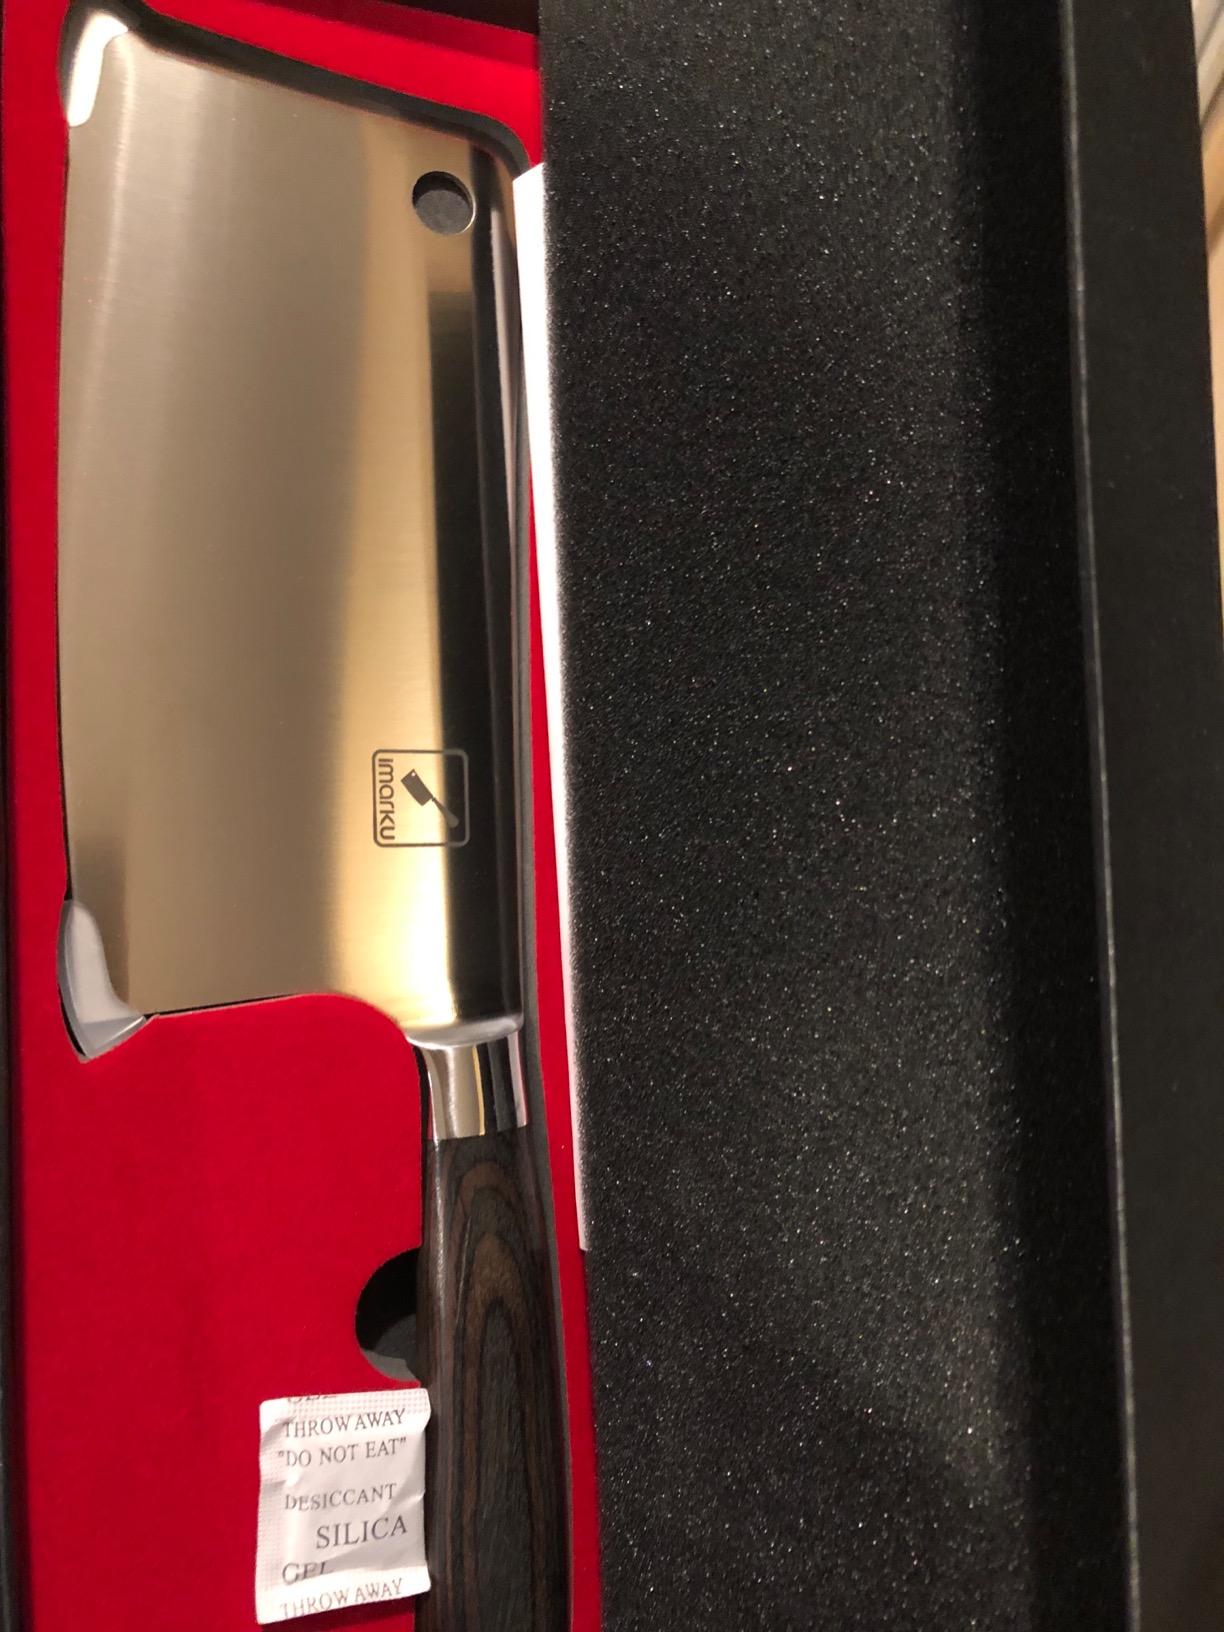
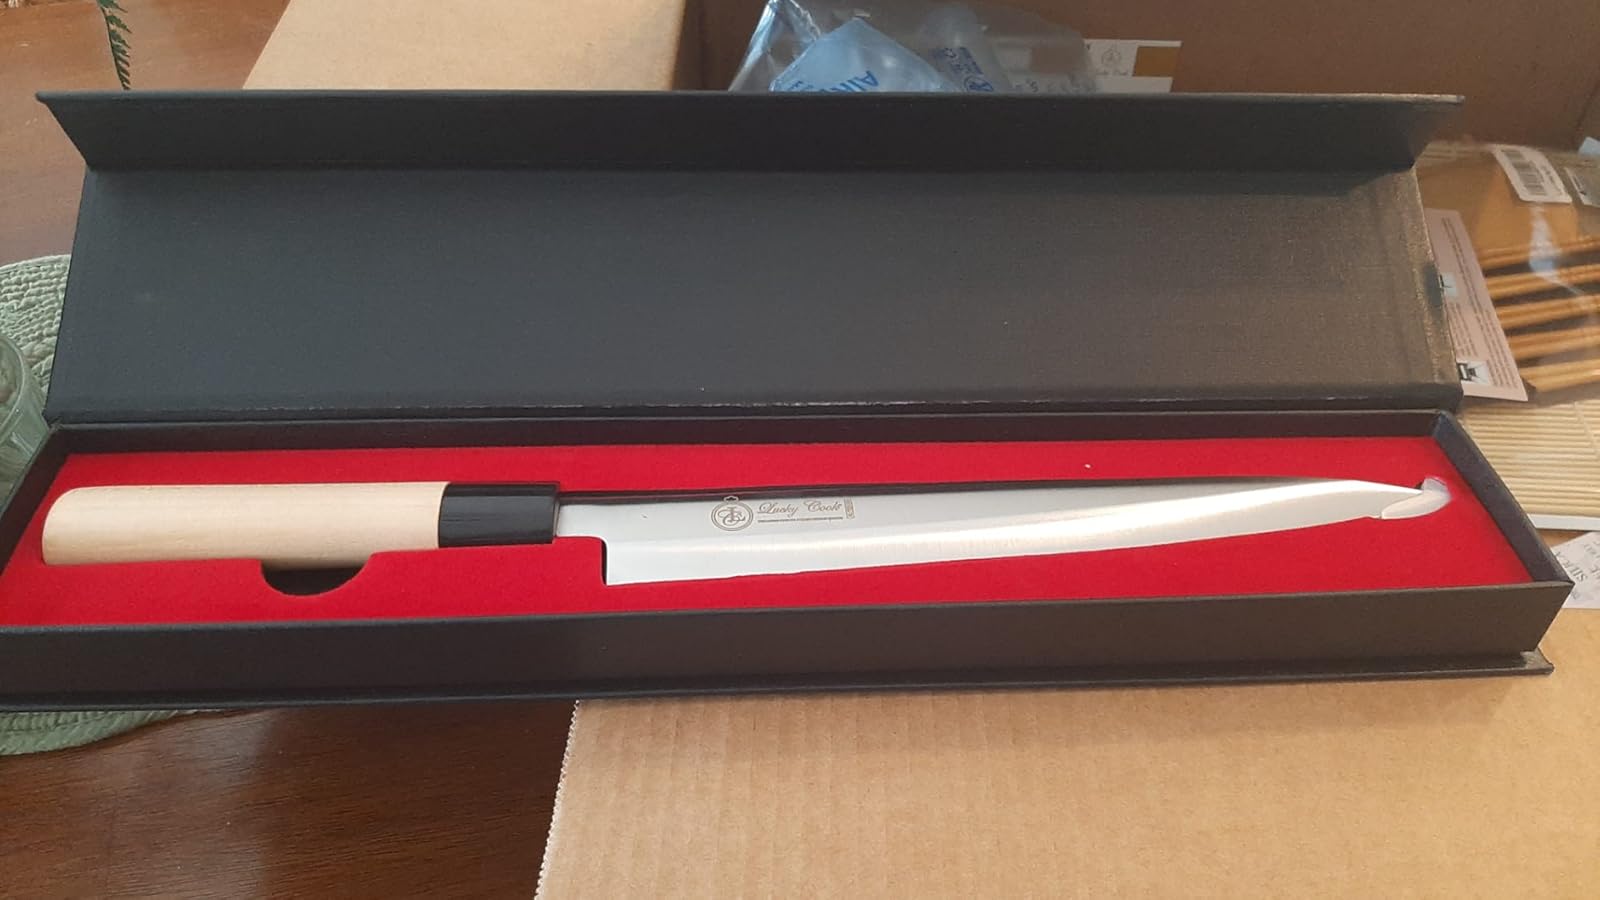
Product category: items_knife
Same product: no